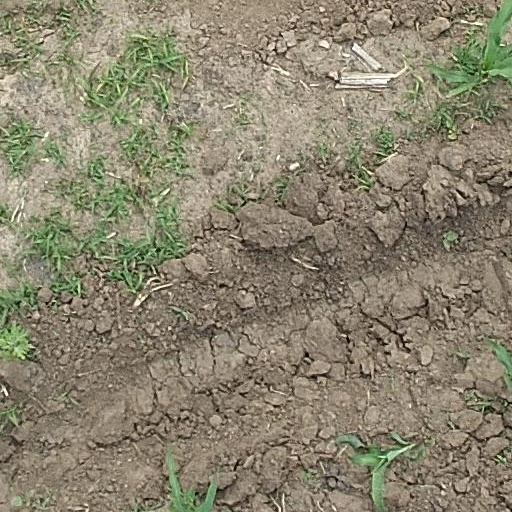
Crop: maize; corn